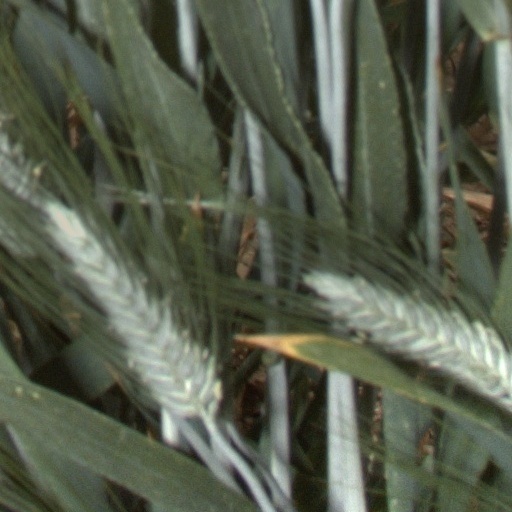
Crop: wheat